Bimodal atomic force microscopy

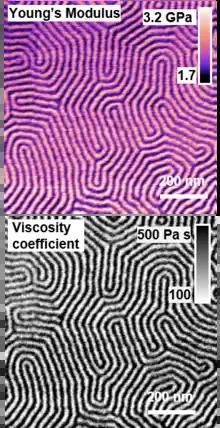
Nanomechanical maps of a polymer blend generated by bimodal AFM. Young's modulus (top) and viscosity coefficient (bottom) maps of a PS-b-PMMA block co-polymer. The stiffer domains (PMMA) show a lower viscosity coefficient and a faster response time.

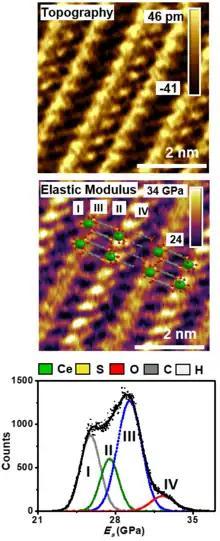
Angstrom-scale resolution. Topography (top) and elastic modulus (middle) maps of metal-organic-framework (MOF). The MOF structure on the basal plane is being overlaid. Angstrom-scale variations of the elastic modulus are associated with the chemical structure of the MOF. Distribution of the elastic modulus values. Data obtained from the middle map (bottom). The curve can be decomposed in four individual Gaussian curves, centered respectively, at 25.7, 27.5, 29.3 and 32.3 GPa.

The interaction of the tip with the sample modifies the amplitudes, phase shifts and frequency resonances of the excited modes. Those changes are detected and processed by the feedback of the instrument. Several features make bimodal AFM a very powerful surface characterization method at the nanoscale. (i) Resolution. Atomic, molecular or nanoscale spatial resolution was demonstrated. (ii) Simultaneity. Maps of different properties are generated at the same time. (iii) Efficiency. A maximum number of four data points per pixel are needed to generate material property maps. (iv) Speed. Analytical solutions link observables with material properties.